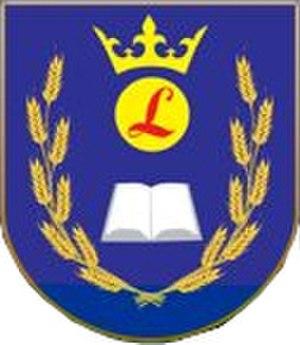
Lubaczów est une gmina rurale du powiat de Lubaczów, Basses-Carpates, dans le sud-est de la Pologne, à la frontière avec l'Ukraine. Son siège est la ville de Lubaczów, bien qu'elle ne fasse pas partie du territoire de la gmina.